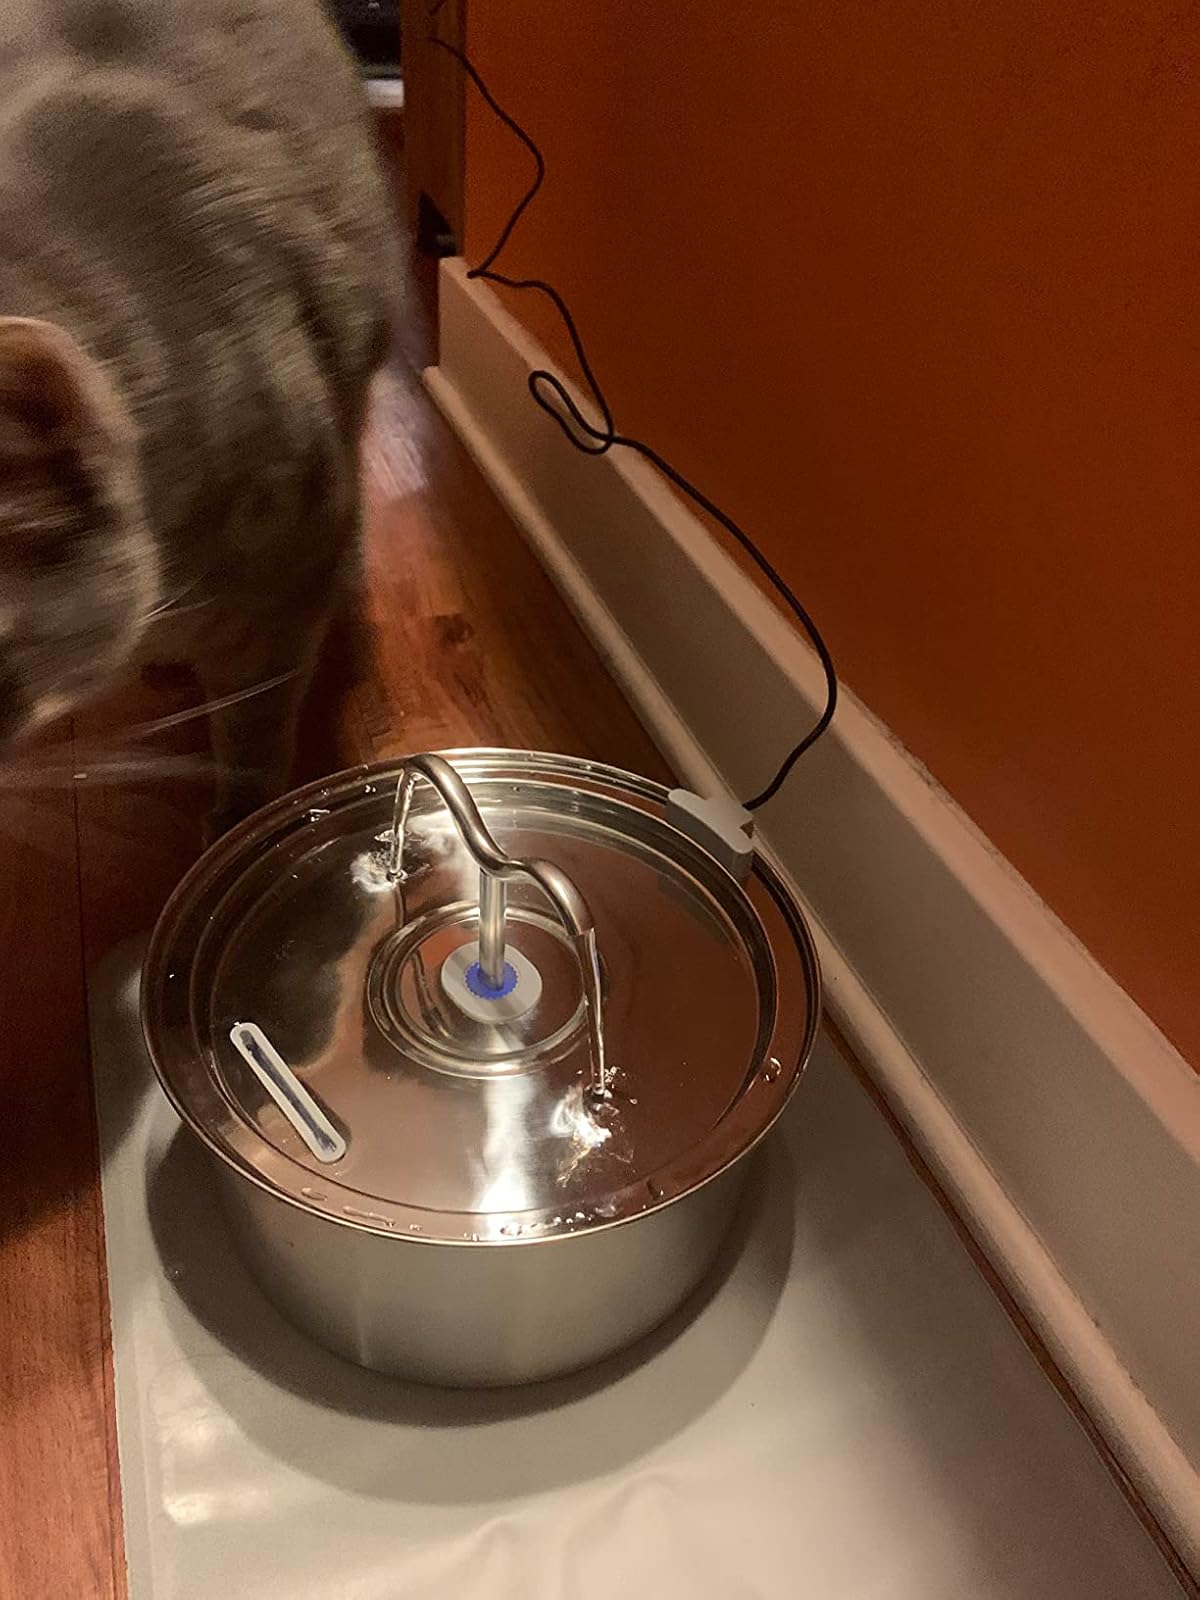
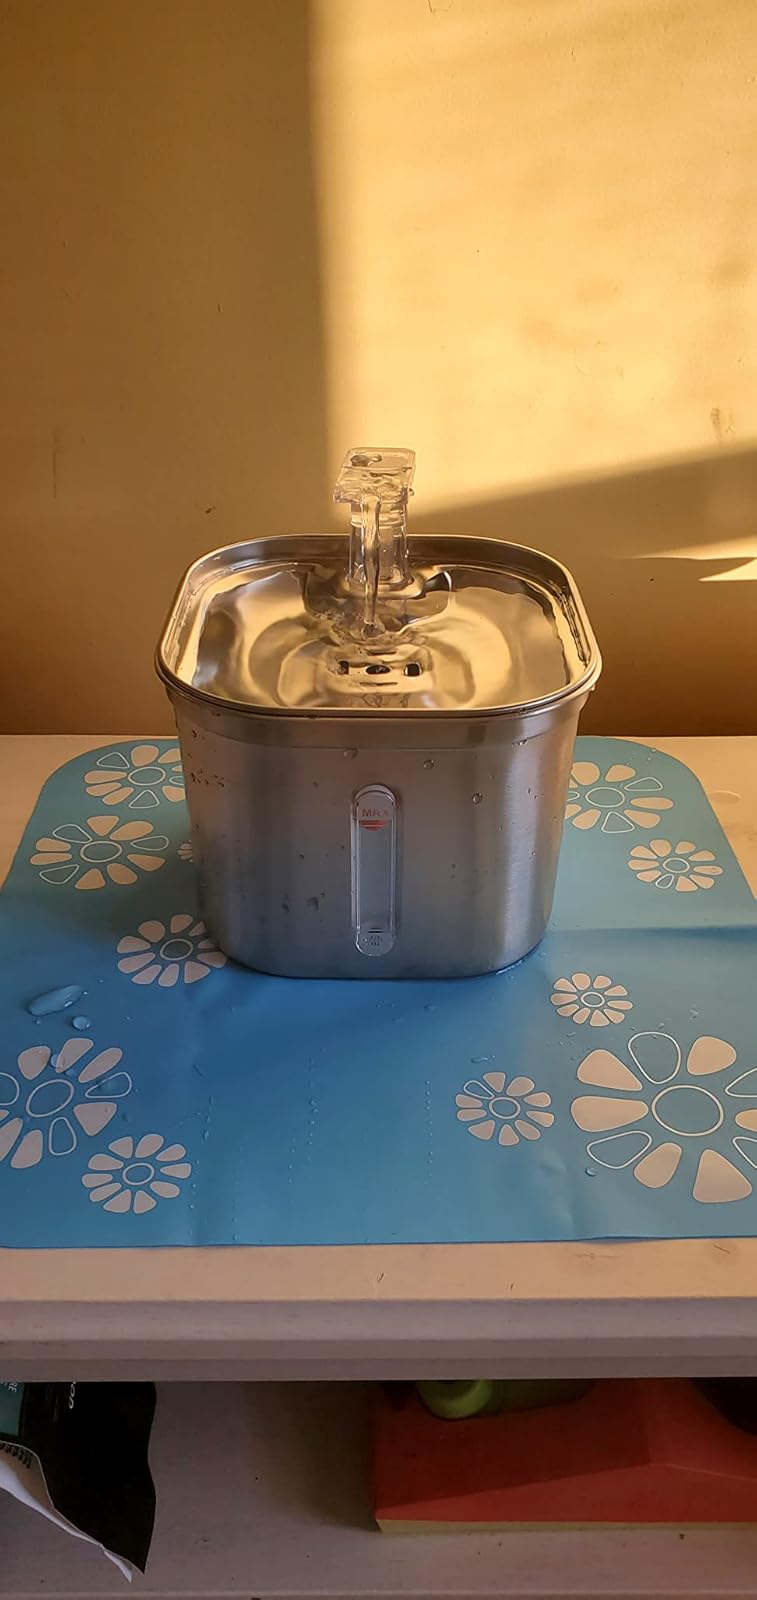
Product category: items_bowl
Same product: no